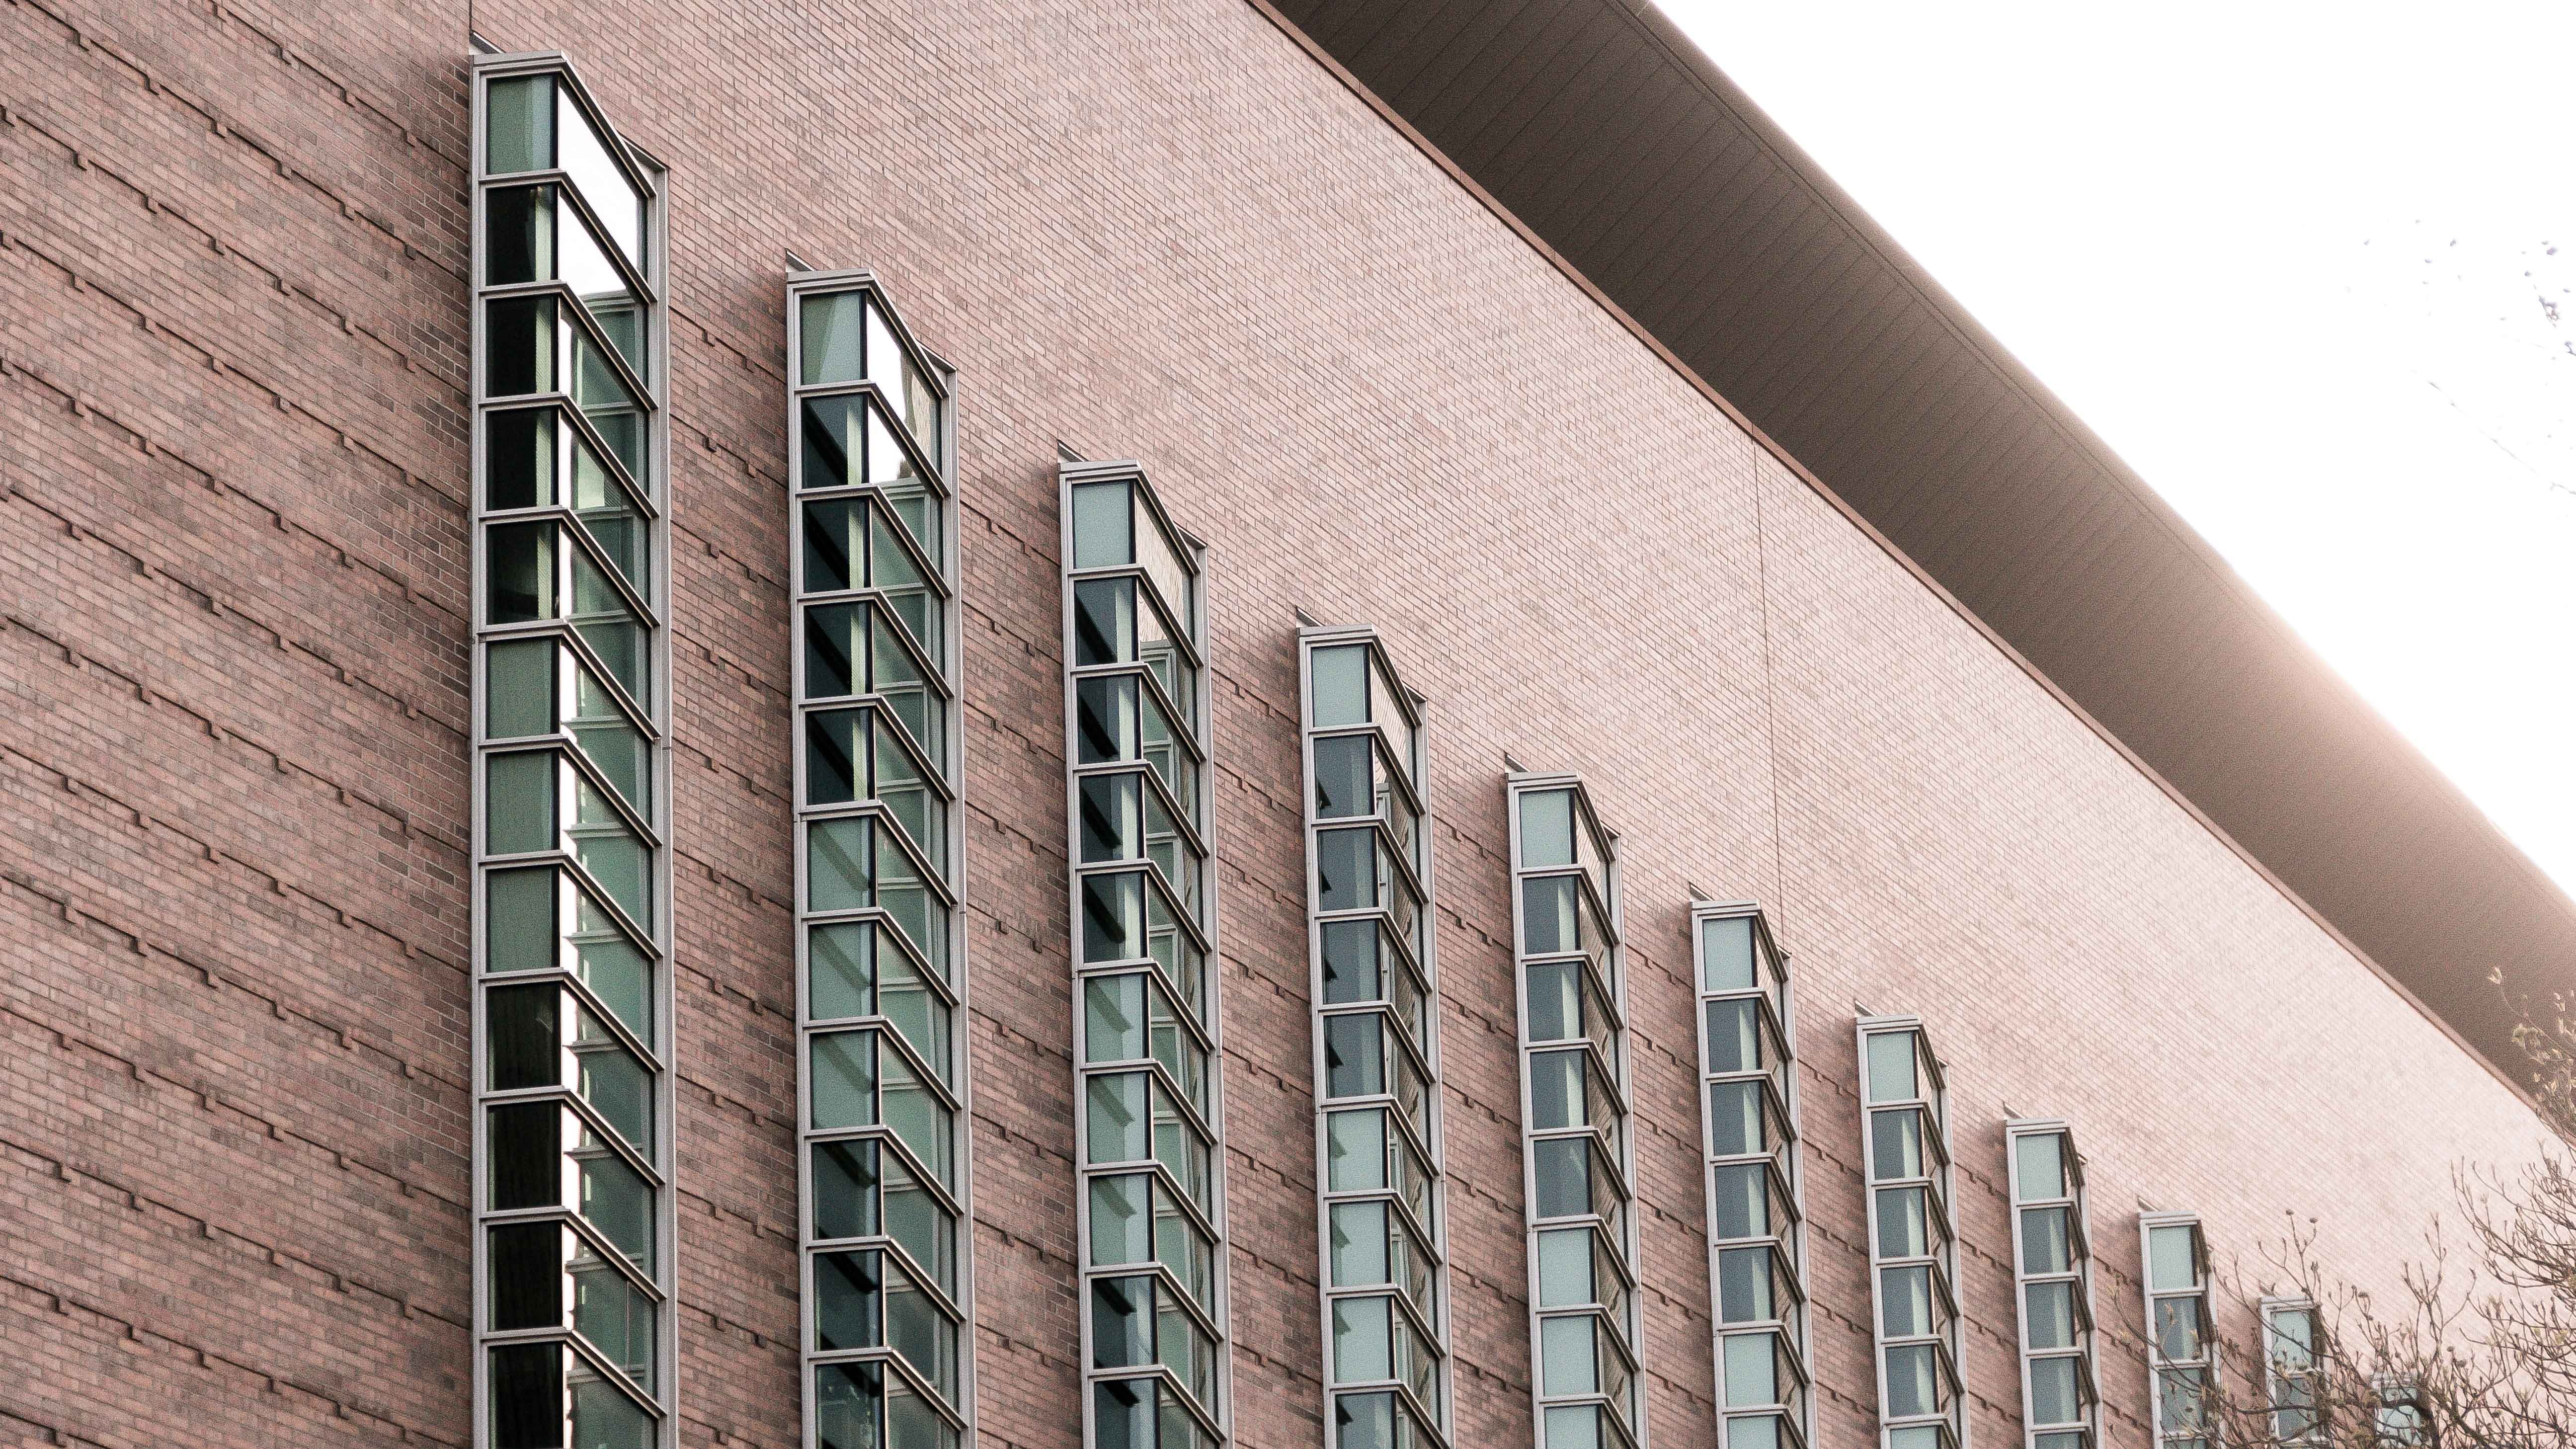
architecture, structure, roof, building, city, skyscraper, urban, wall, construction, line, red, facade, exterior, business, brick, modern, windows, bricks, shape, company, workplace, baluster